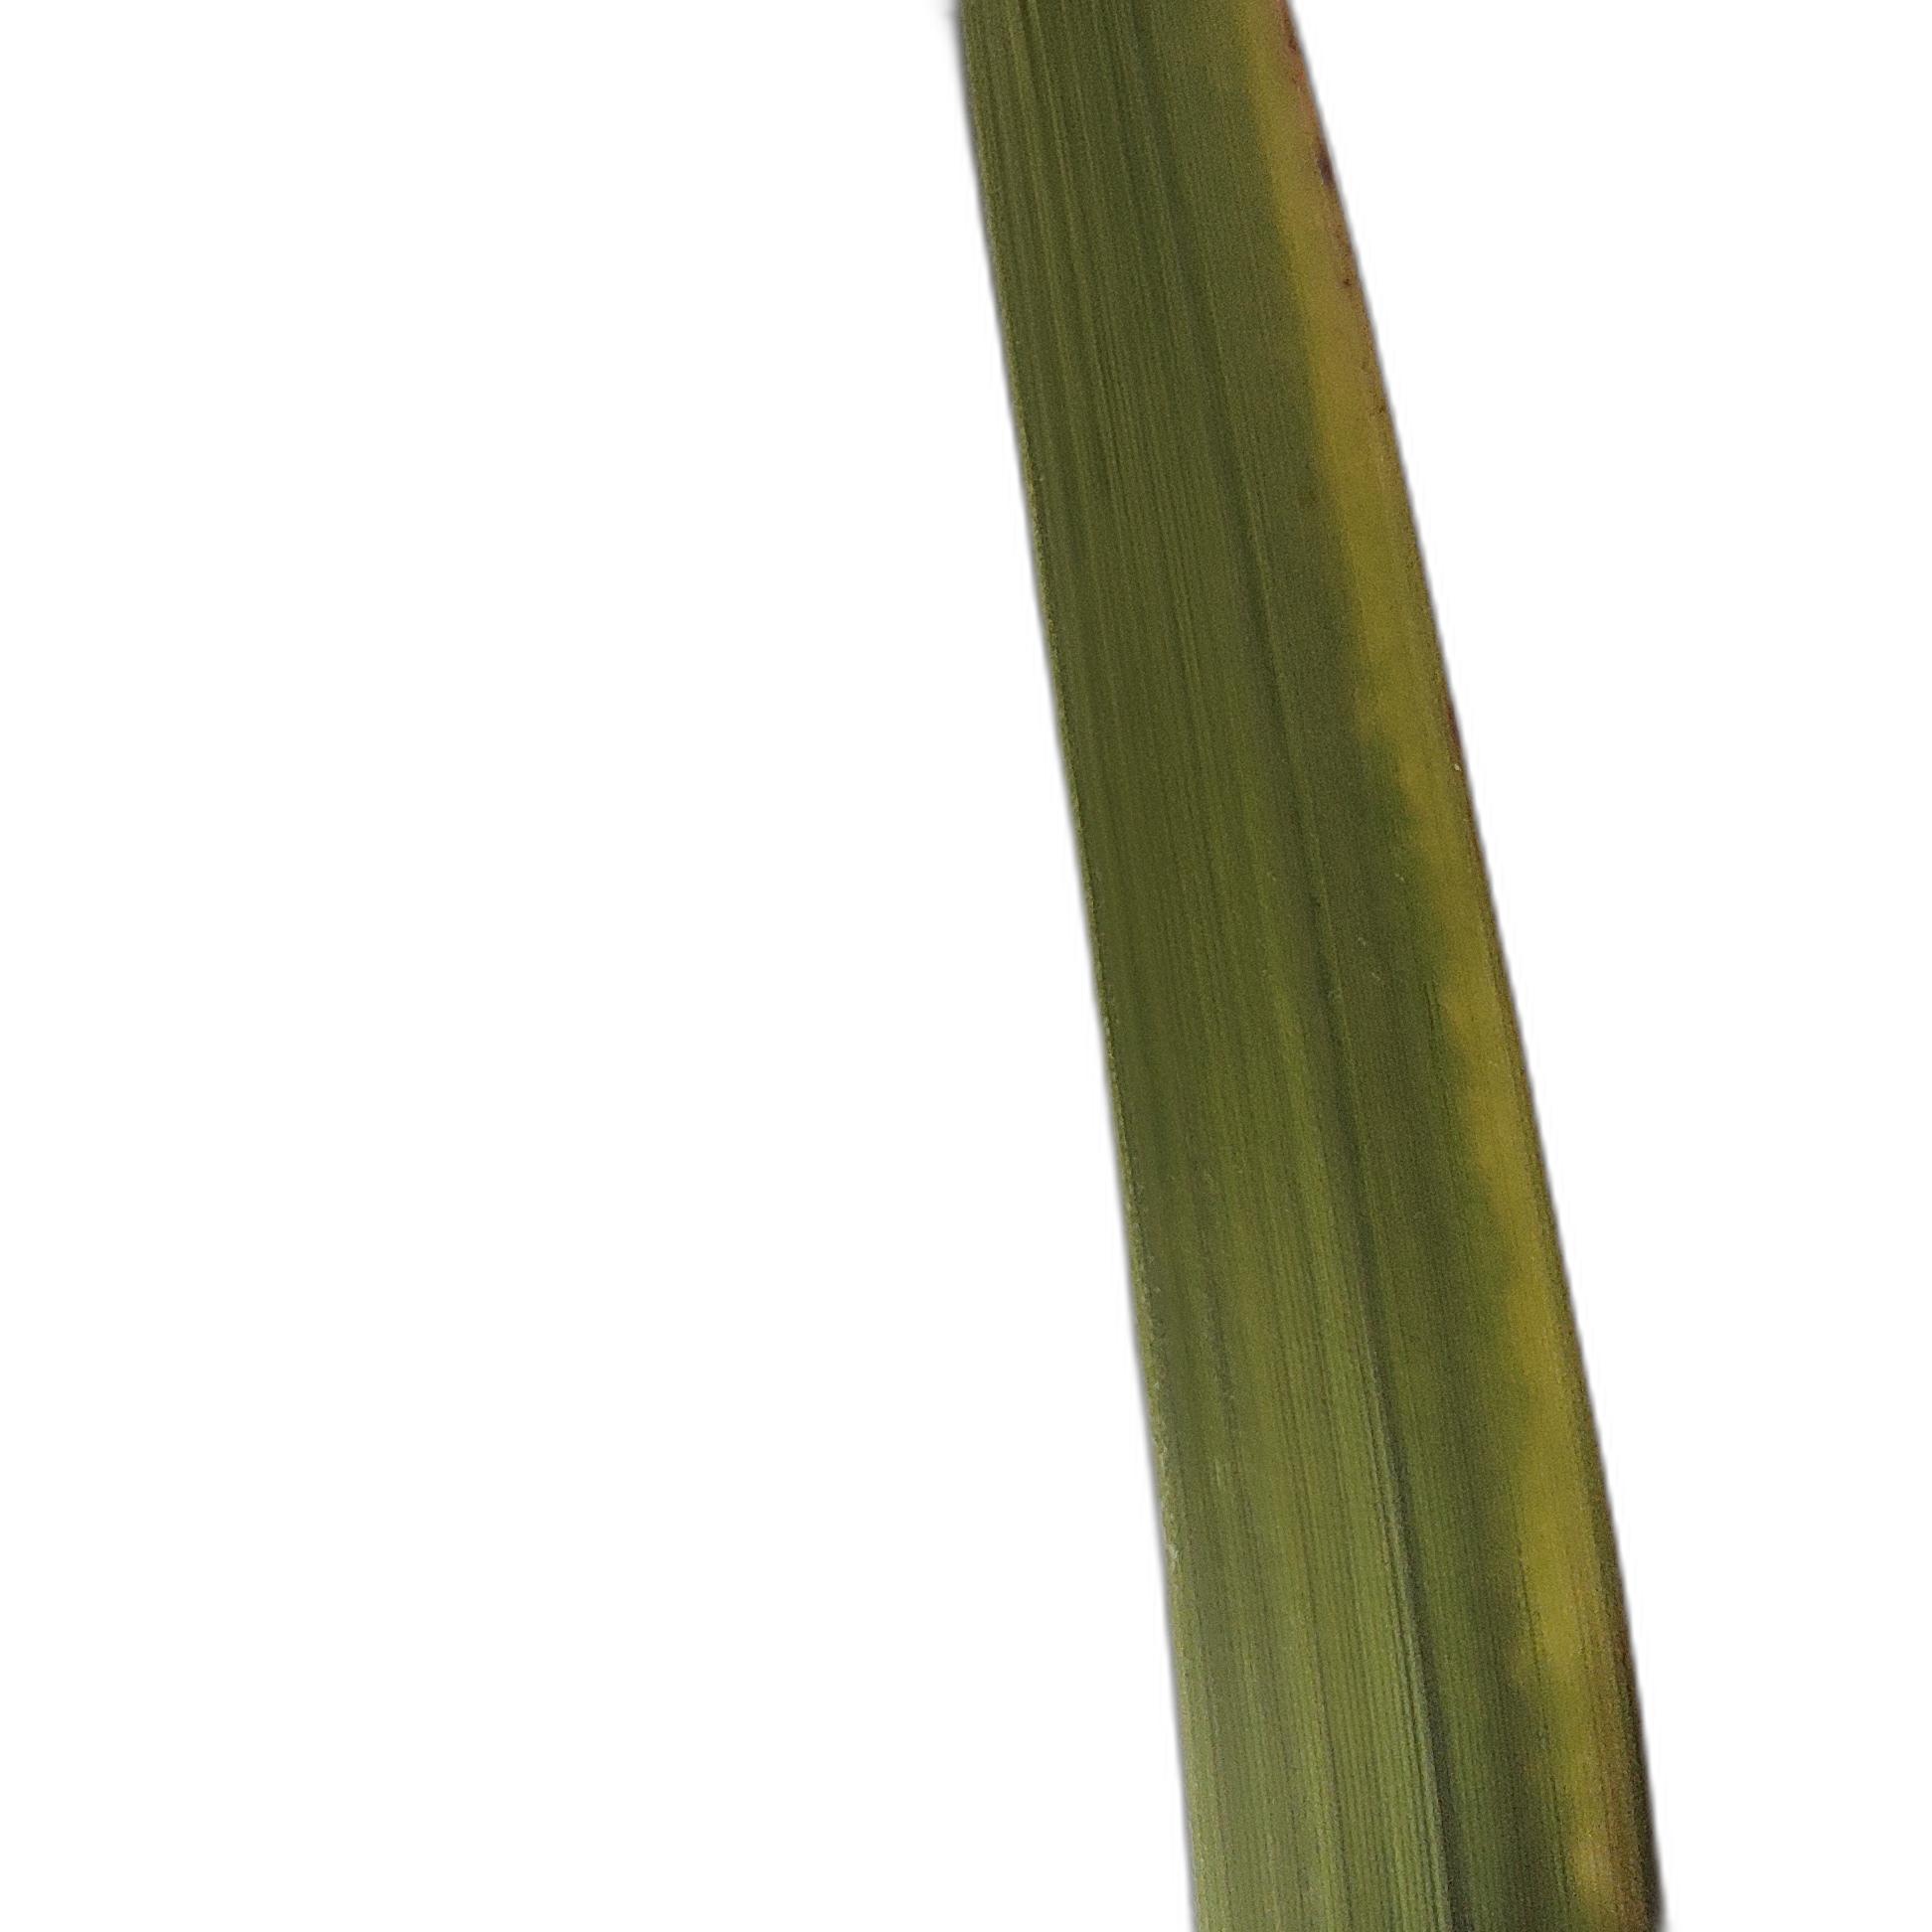
Label: Rice Tungro